Blackadder (clipper)

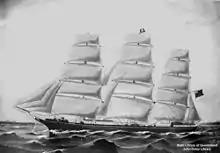
Image of the "Blackadder" as a full-rigged ship (John Oxley Library, State Library of Queensland

Jock Willis & Sons operated a shipping line which specialised in fast sailing cargo ships, including tea clippers trading tea from China. These were 'state of the art' ships designed to take part in what had become a race to be the fastest ship home with the new season tea. The opening of the Suez Canal in 1869 together with steady improvements in steam engineering meant that sailing ships were slowly being replaced by steam ships, which could operate on guaranteed timetables and make use of the shorter route through the canal, which was unsuitable for sailing ships. However, steamers had the disadvantage of having to purchase coal for the journey and to carry coal, reducing the space available for cargo. A number of ship owners therefore still believed there was a place for good sailing ships, and these continued in profitable service for many years.